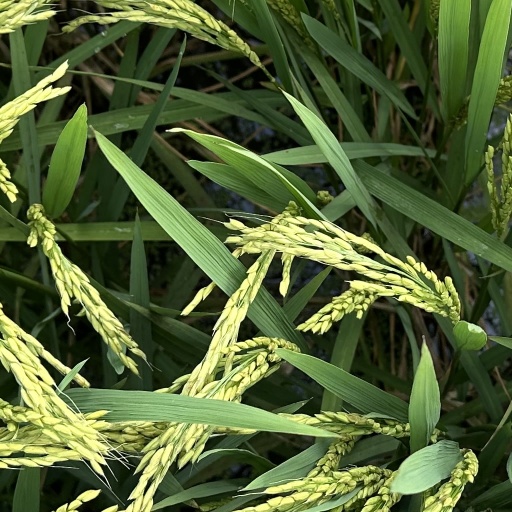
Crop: rice